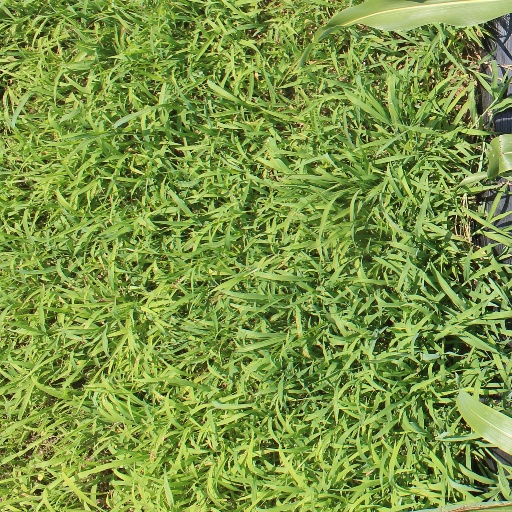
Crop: sorghum